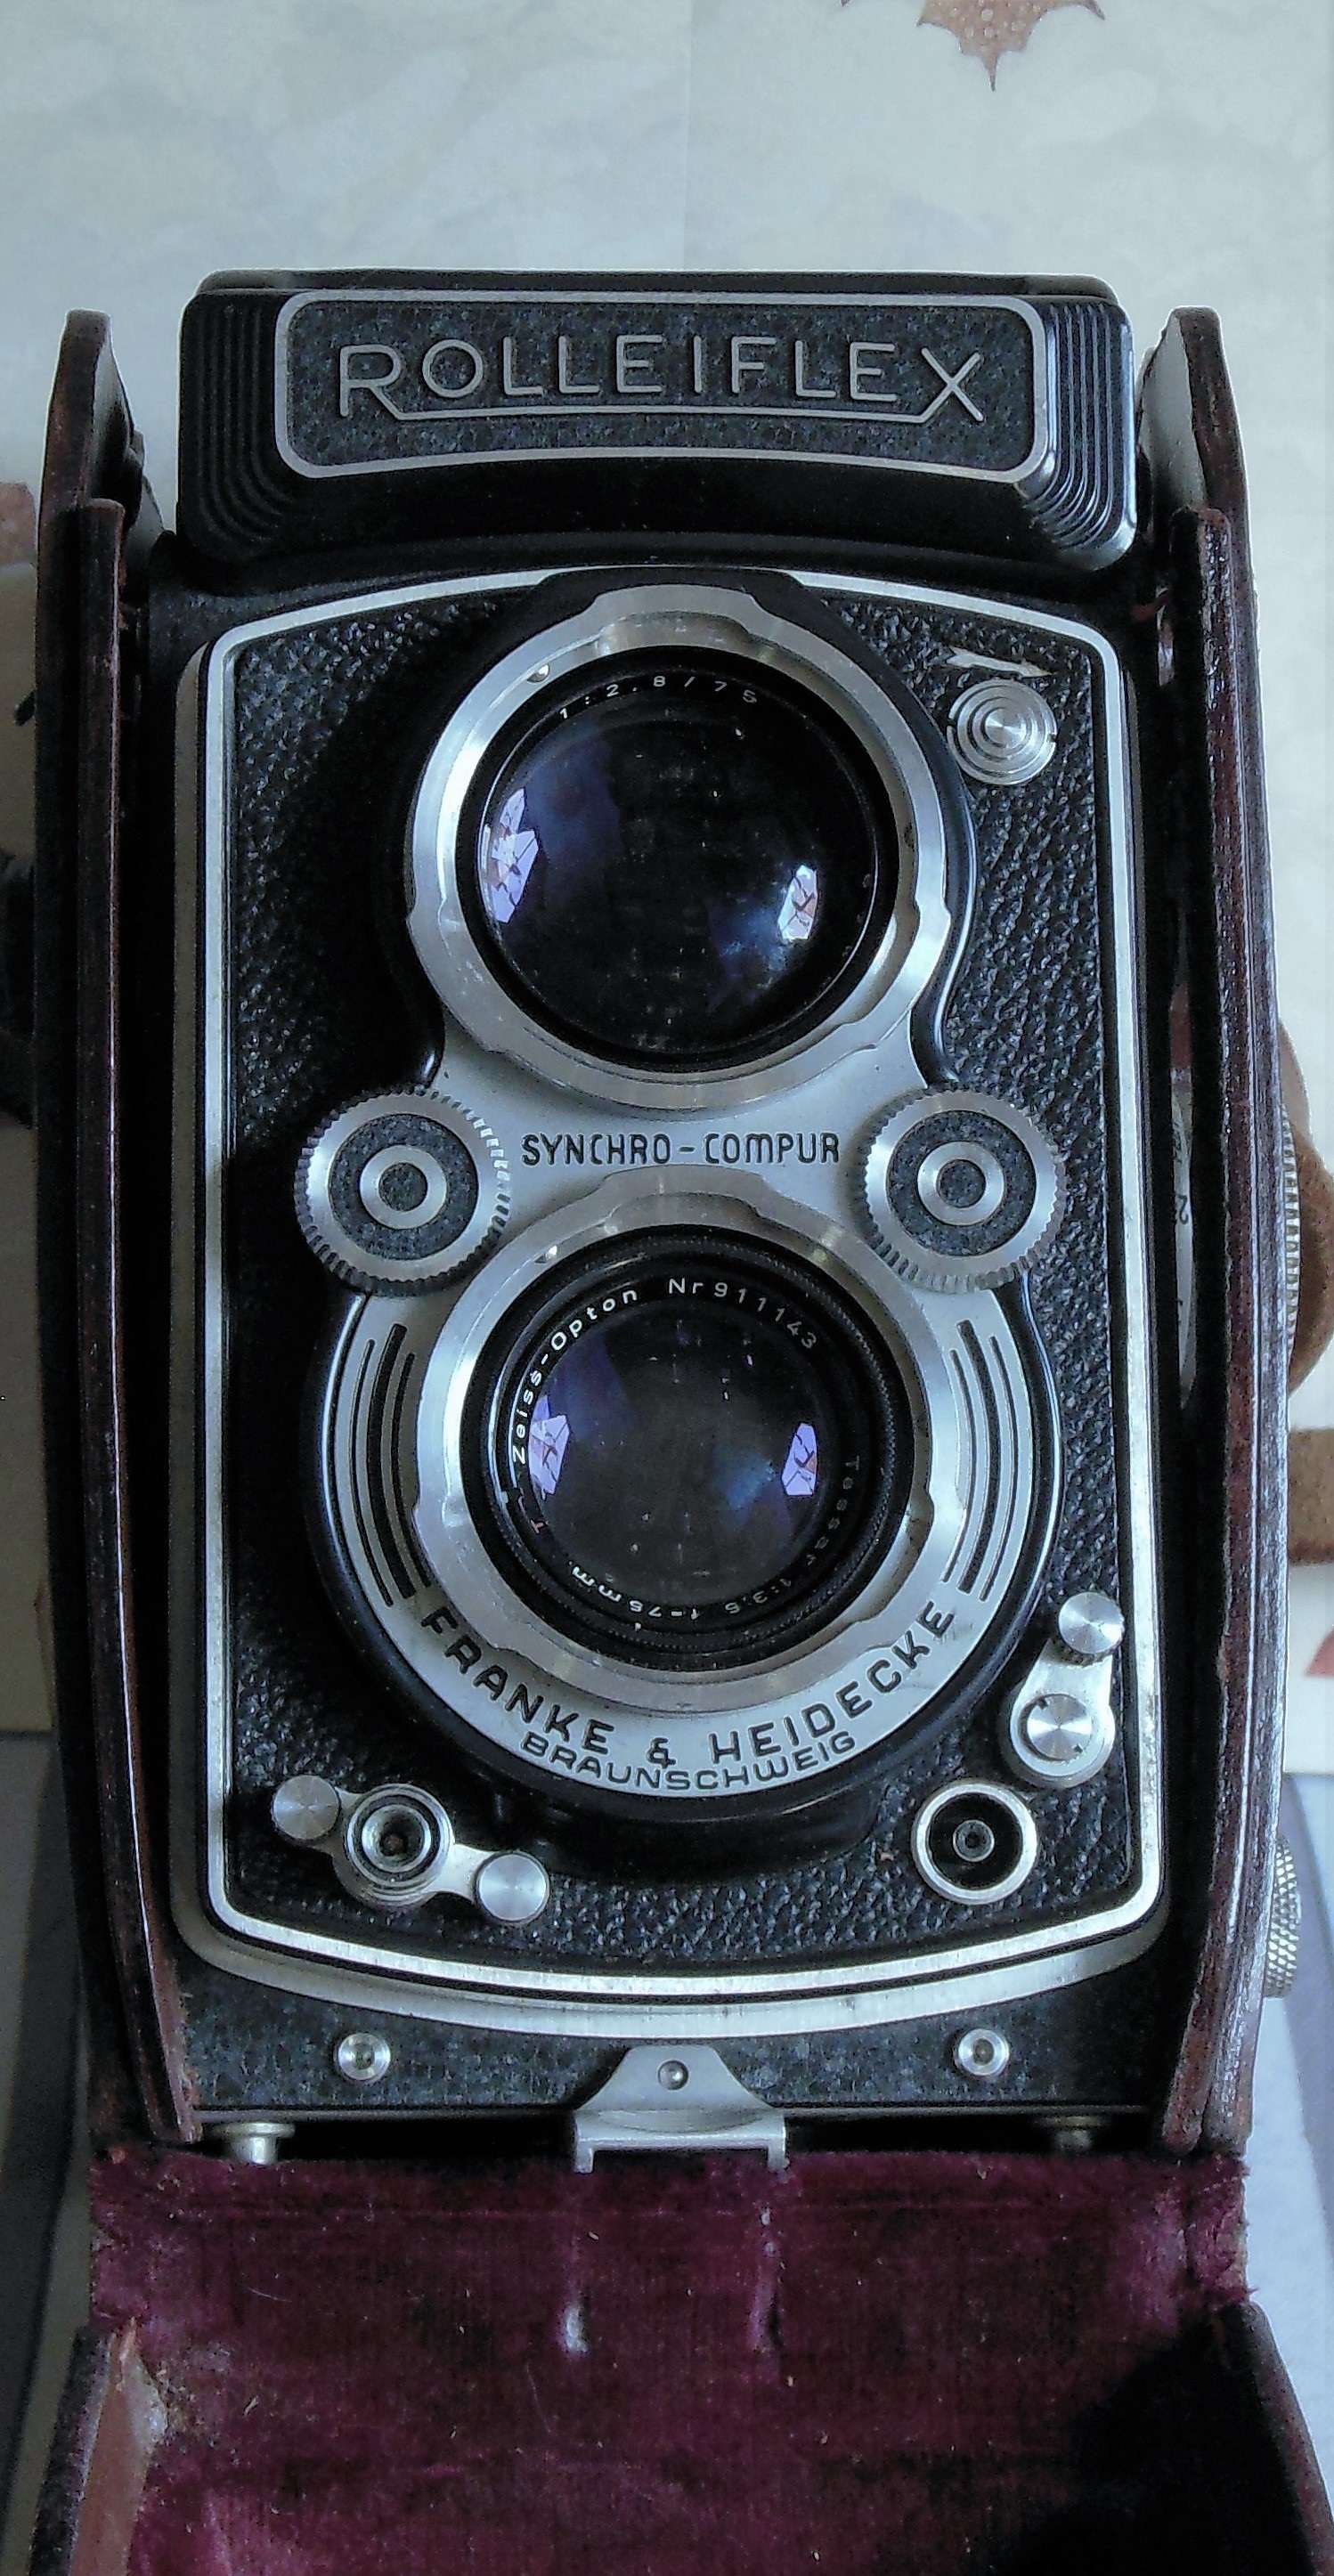
camera, photography, digital camera, camera lens, tlr, single lens reflex camera, cameras optics